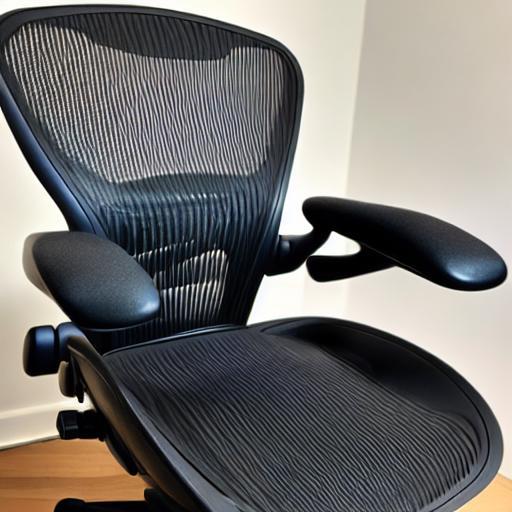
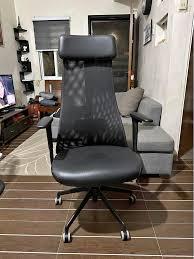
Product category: items_chair
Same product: no